Terry McCabe

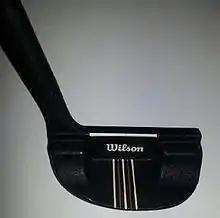
TPA XVIII putter

T-Square Precision Alignment. Licensed and sold through TaylorMade and then through Wilson Sporting Goods. McCabe's best selling TPA putter was the TPA XVIII used by Nick Faldo to win the 1989, 1990 Masters and the 1990 Open Championship. Hale Irwin and Scott Simpson won U.S. Opens with TPA putters in 1990 and 1987. McCabe also designed a very popular pistol-style grip for the T.P.A Putters under the name PRO-ARCH.